Rangatira Island

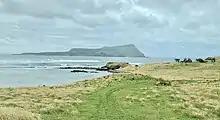
Glory Bay and Rangatira Island

According to oral traditions, ancient Moriori used to travel to Rangatira by canoe to capture muttonbirds. However, there is no material evidence of those expeditions, such as dendroglyphs (tree carvings) or petroglyphs (rock art).